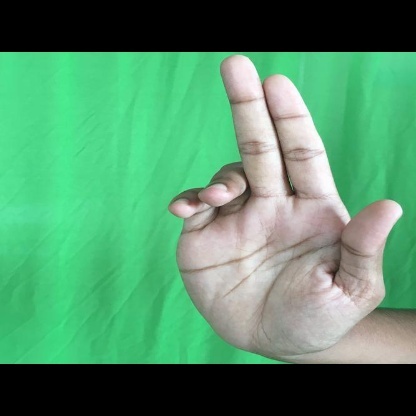
Mudra: Ardhapathaka